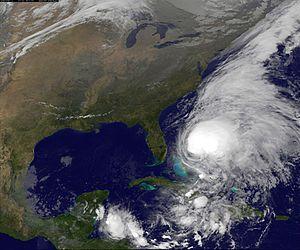
L'échelle de Saffir-Simpson est l'échelle de classification de l'intensité des cyclones tropicaux, nommés « ouragans », se formant dans l'hémisphère ouest, qui inclut les bassins cycloniques de l'océan Atlantique et l'océan Pacifique nord à l'est de la ligne de changement de date. Elle est graduée en cinq niveaux d'intensité, correspondant à des intervalles de vitesses de vents normalisés. Pour classer un cyclone sur cette échelle, la vitesse des vents soutenus est enregistrée pendant une minute à une hauteur de 10 mètres, la moyenne ainsi obtenue est comparée aux intervalles. Pour décrire un ouragan passé, la graduation la plus élevée atteinte est utilisée.
L'ouragan Noel est le seizième système tropical, le quatorzième à être nommé et le cinquième ouragan de la saison 2007 dans l'Atlantique nord. Noel s'est formé à partir d'une onde tropicale sous une dépression d'altitude, le 27 octobre 2007, dans la partie centrale-nord de la mer des Caraïbes. Après une intensification qui amena ses vents à 95 km/h, il toucha terre sur la portion ouest de Haïti, puis sur la côte nord-est de Cuba sous la dénomination de tempête tropicale. Il poursuivit sa route vers le nord et devint le 1ᵉʳ novembre un ouragan de catégorie 1. Traversant rapidement les Bahamas, il se dirigea ensuite vers le nord-est et, le 2 novembre, devint une dépression extra-tropicale.